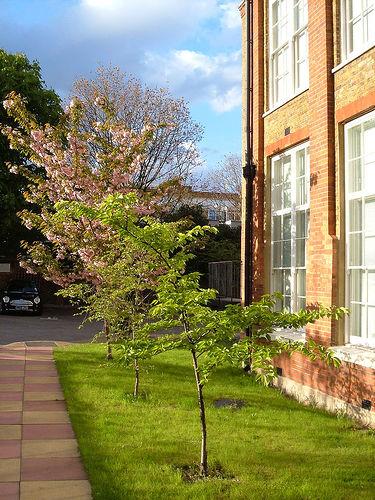
Weather: cloudy or overcast